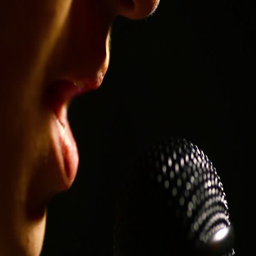
close up footage of a woman singing to a microphone